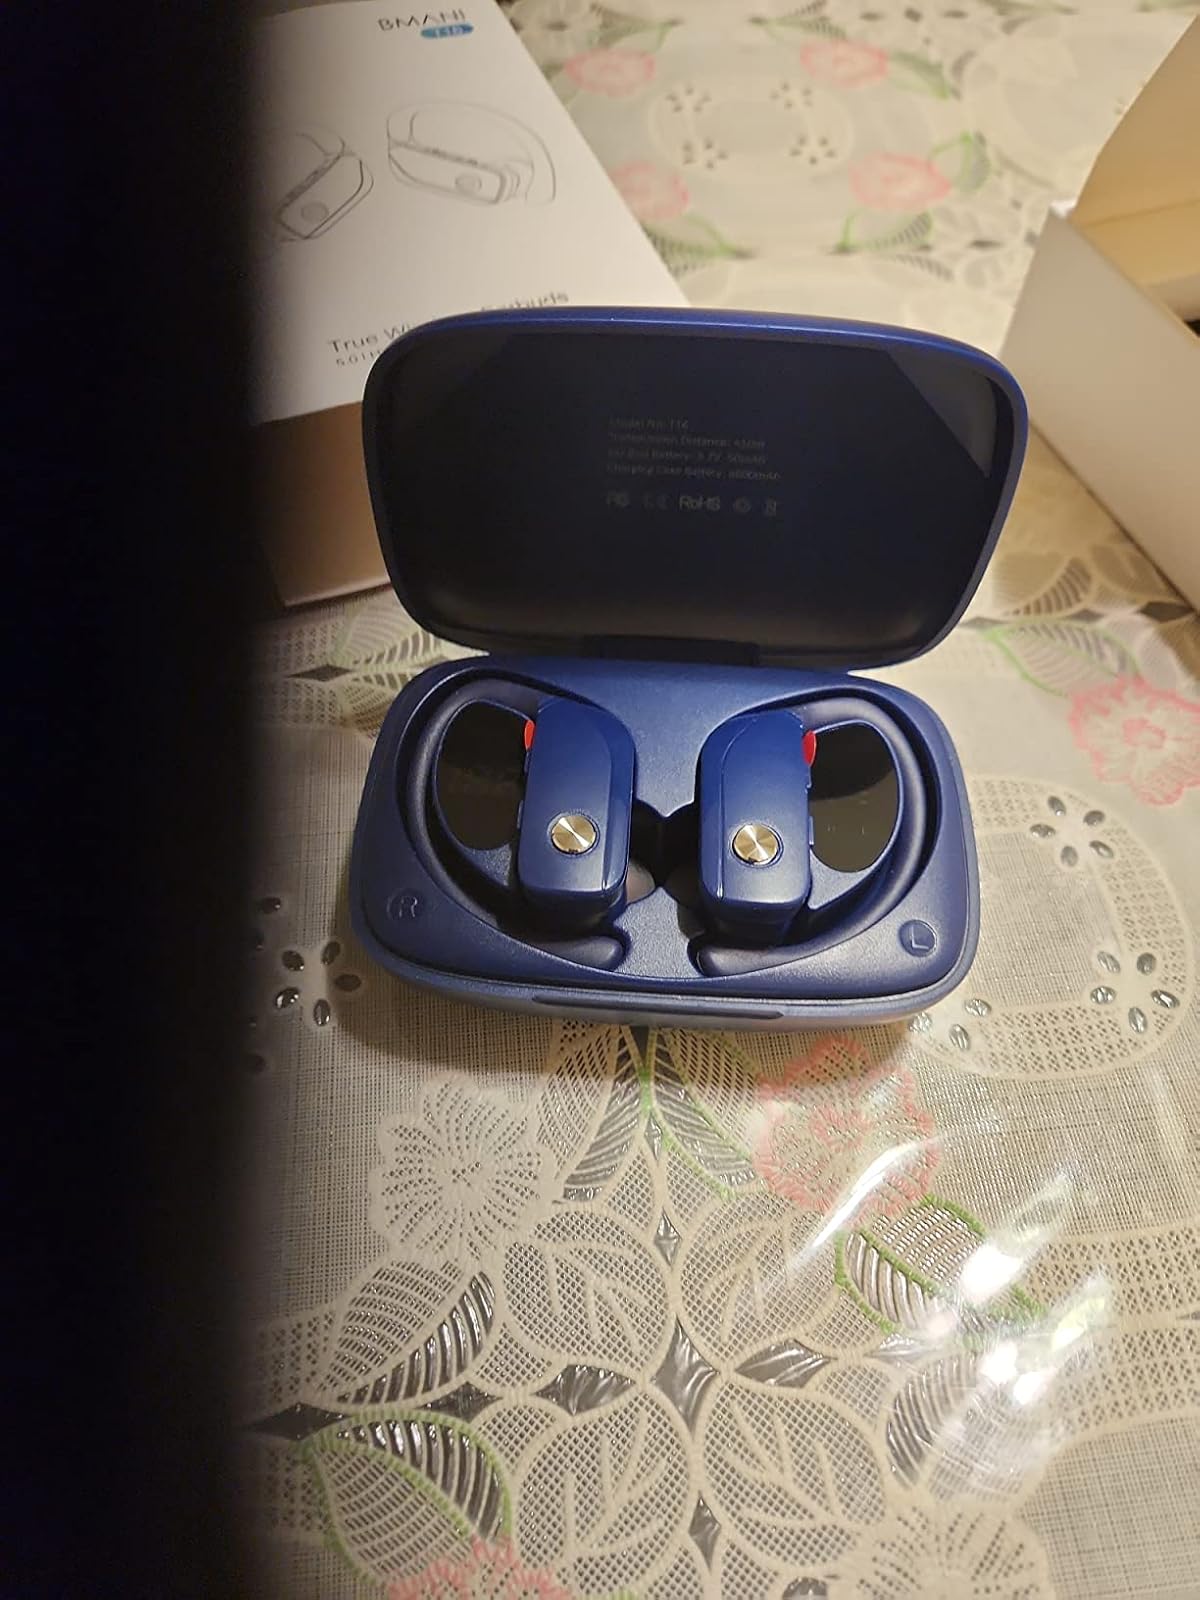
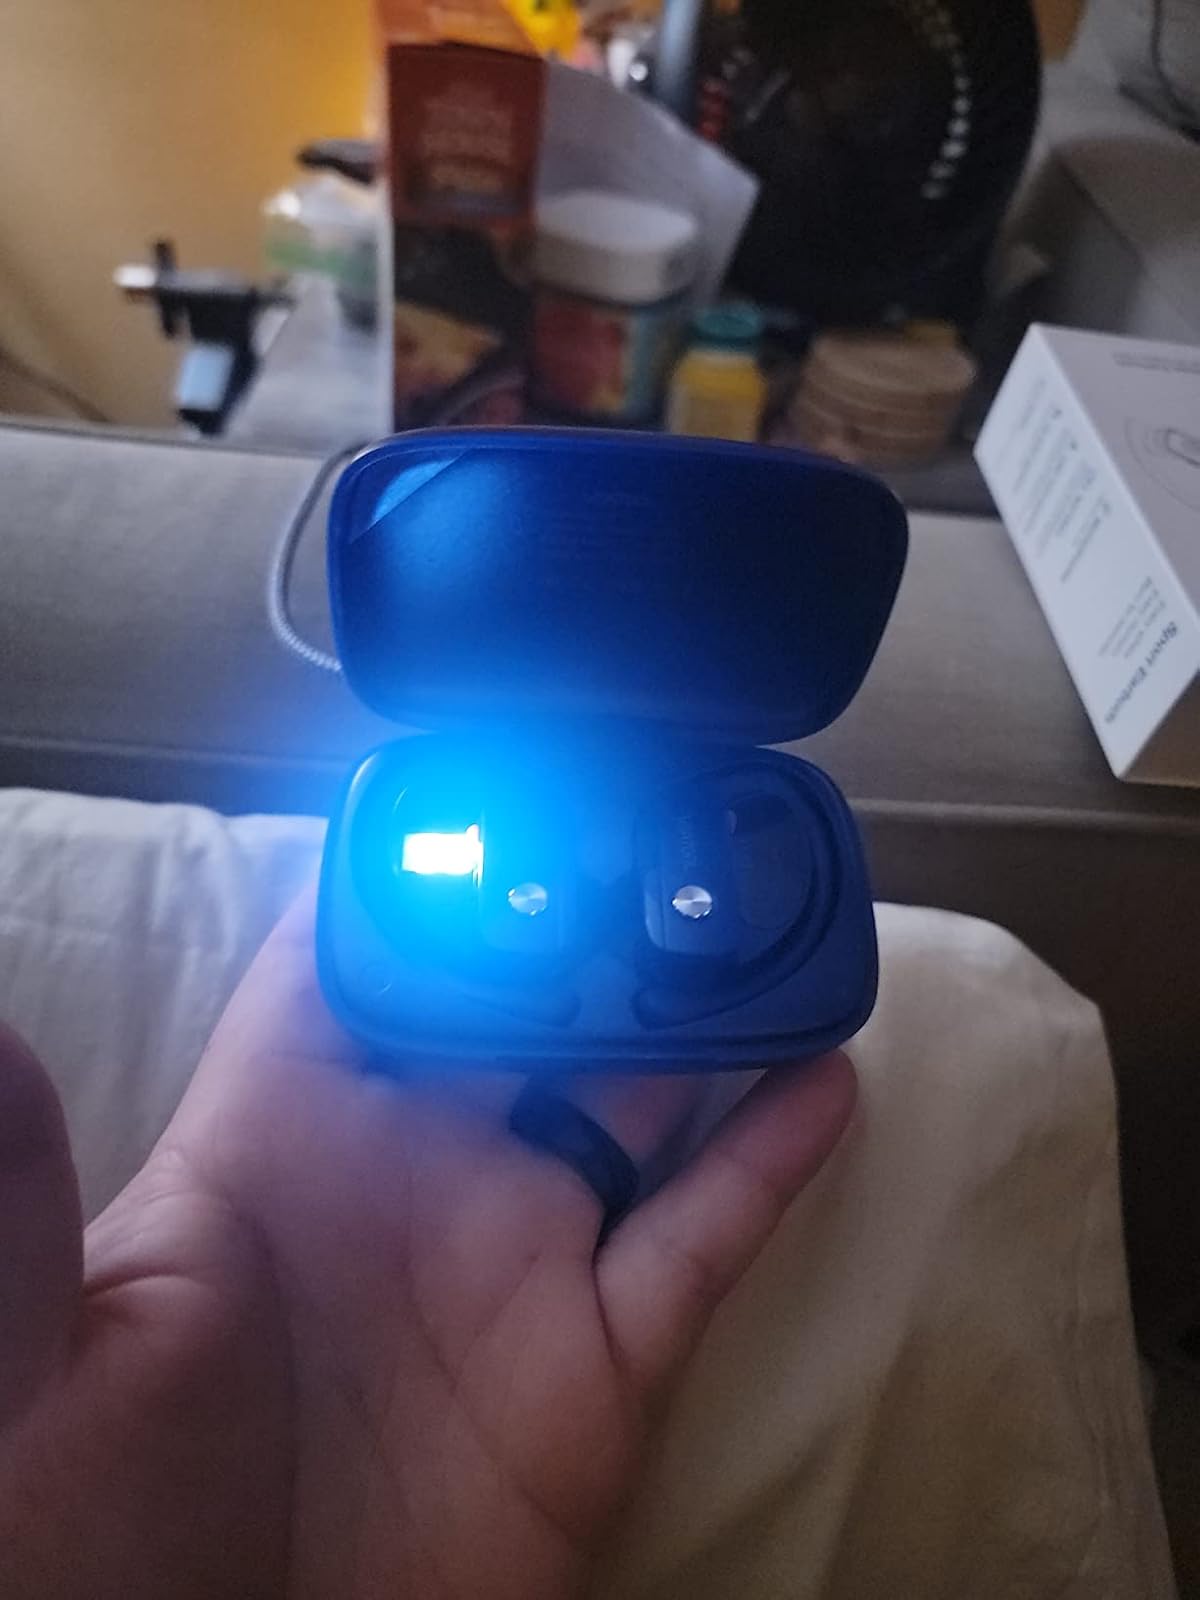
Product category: earbuds
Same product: yes